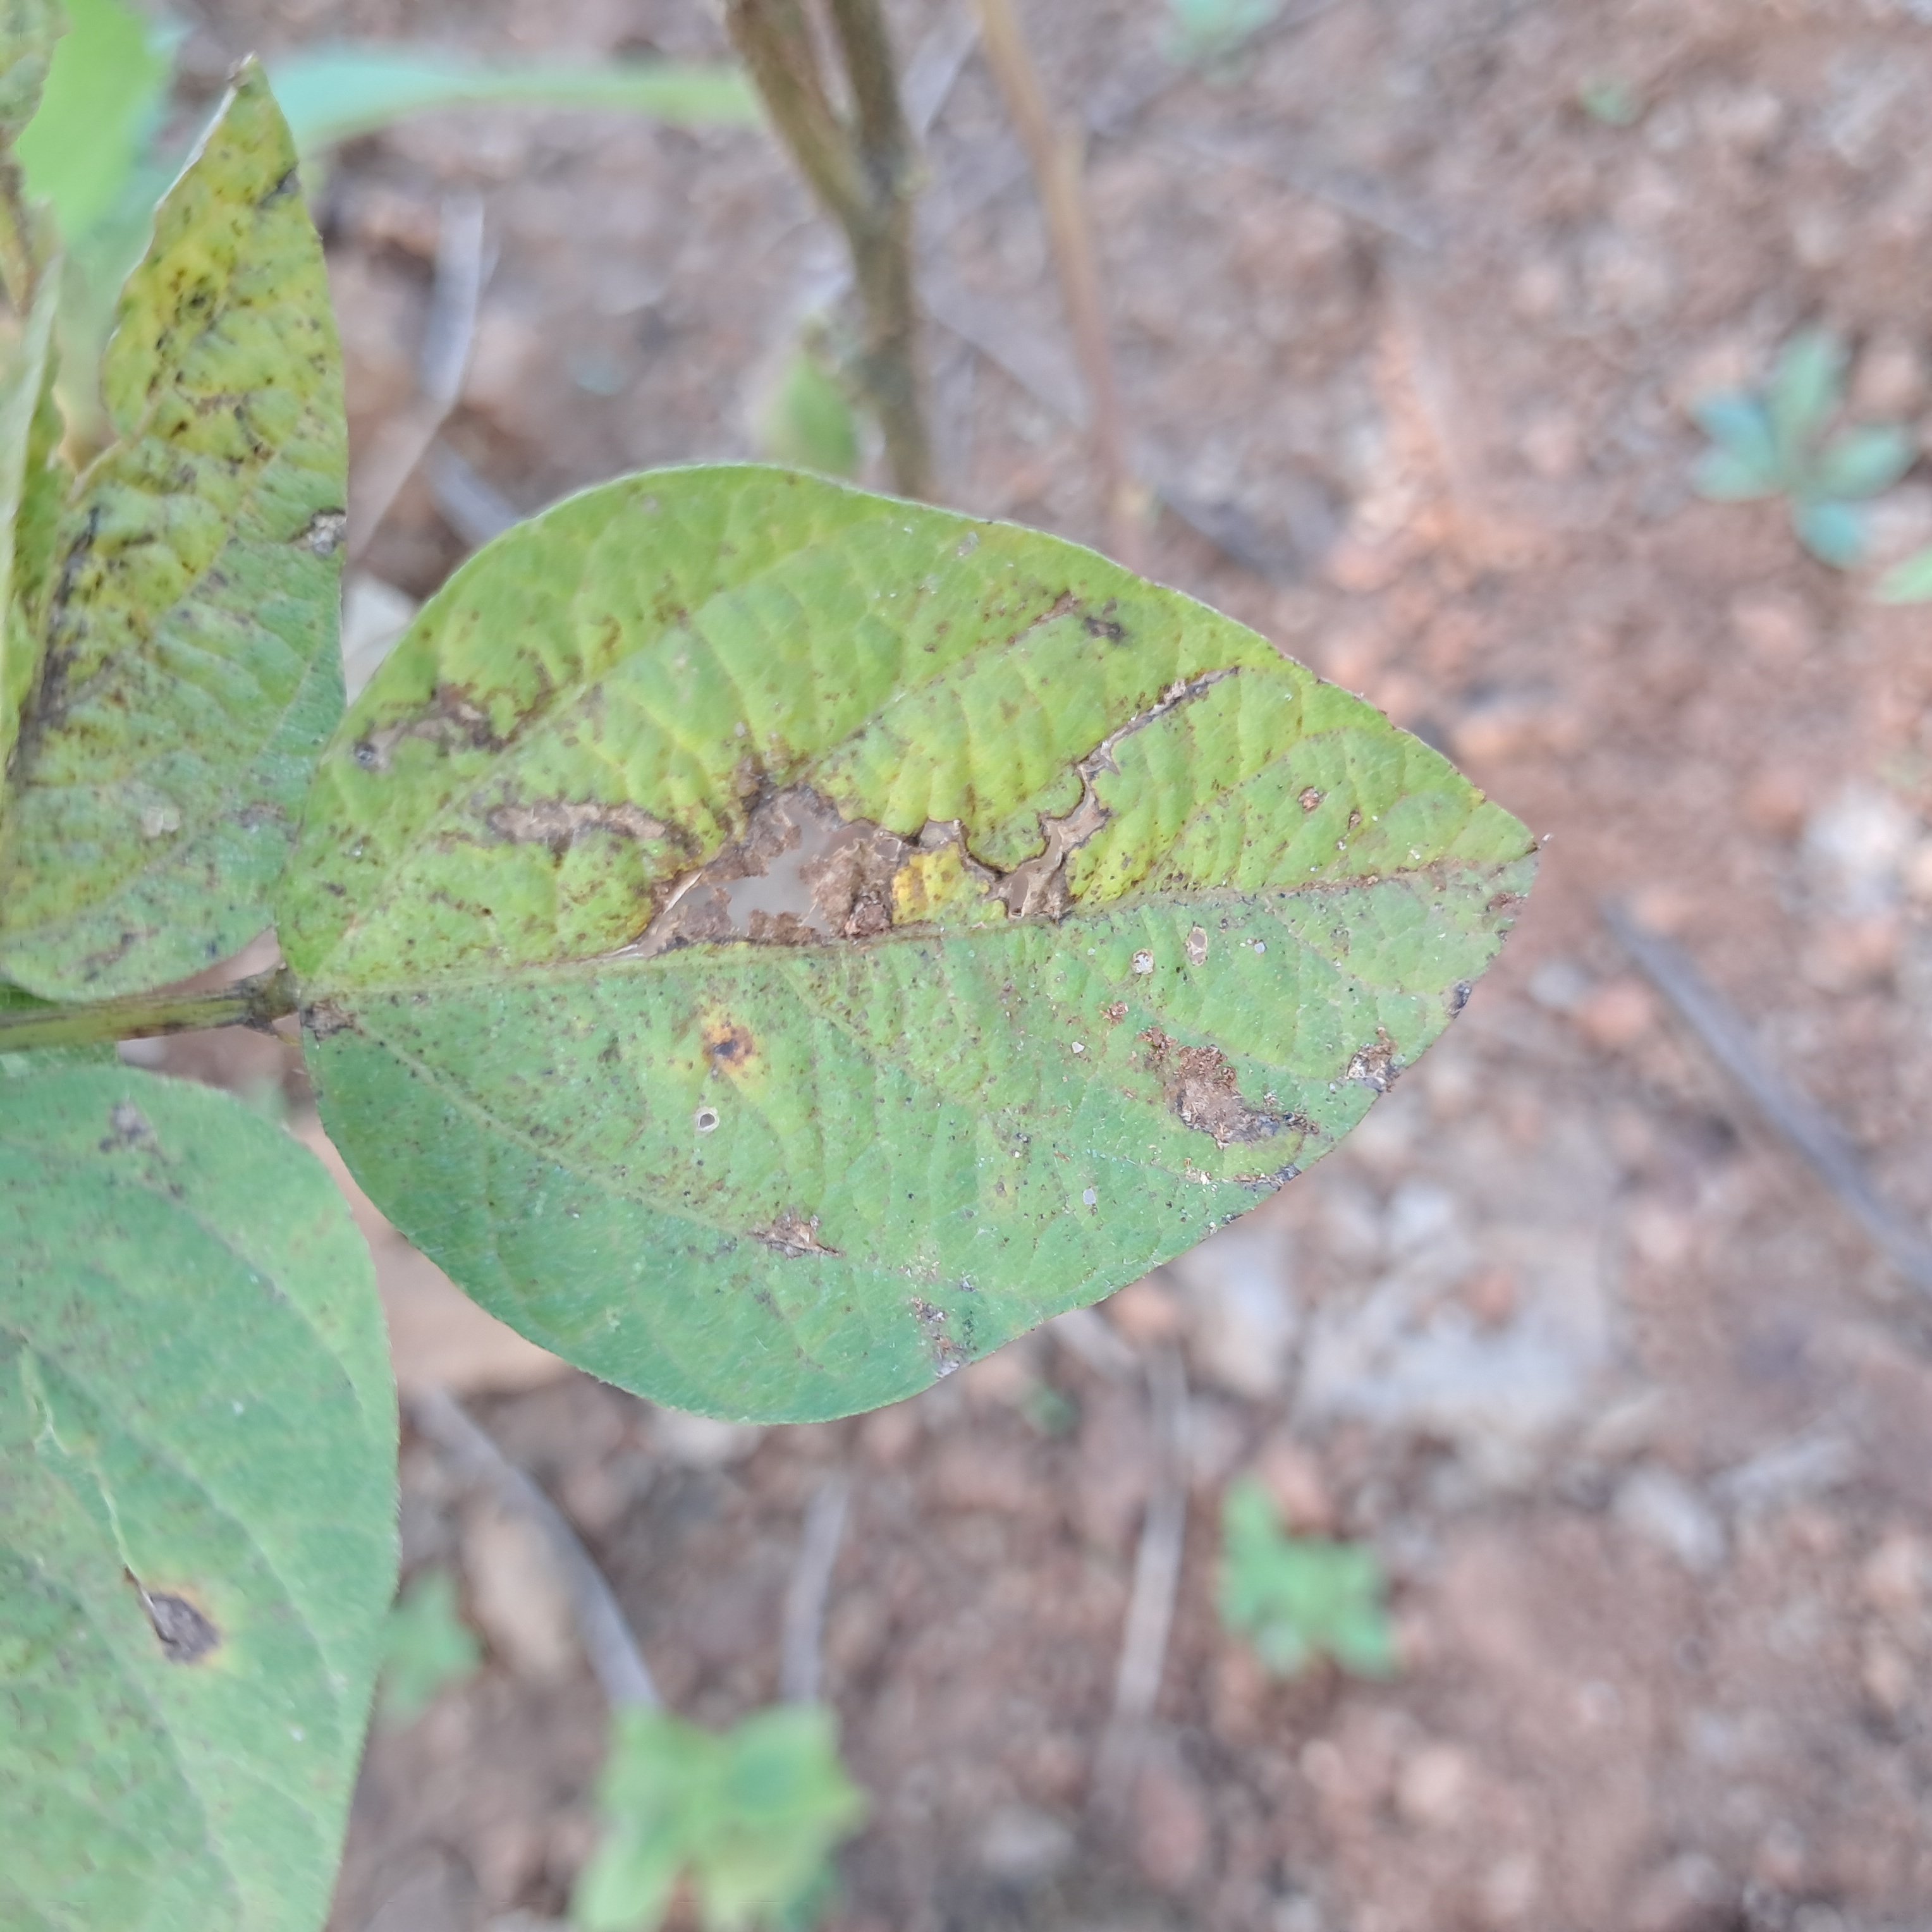
Label: Rust